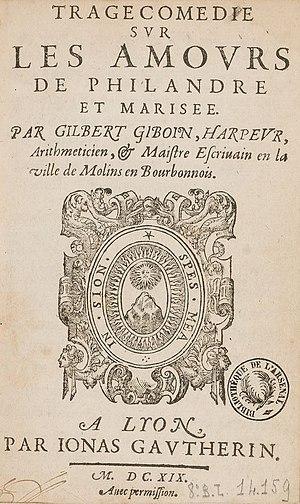
Page de titre des Amours de Philandre et Marisée, par Gilbert Giboin (1619)
Gilbert Giboin est un maître écrivain, un écrivain et un musicien français du premier quart du XVIIᵉ siècle, actif à Orléans et Moulins.